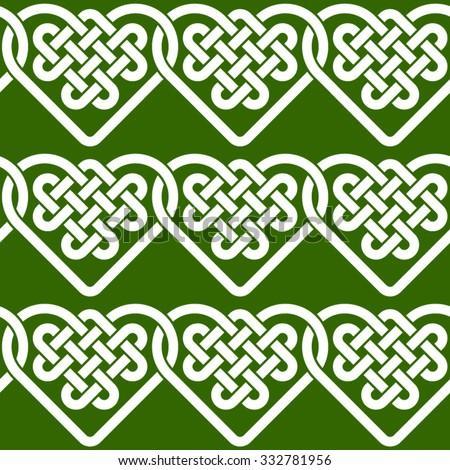
a seamless pattern made of heart shape knots , vector illustration